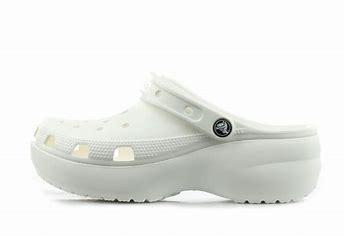
Brand: Crocs
Model: 100